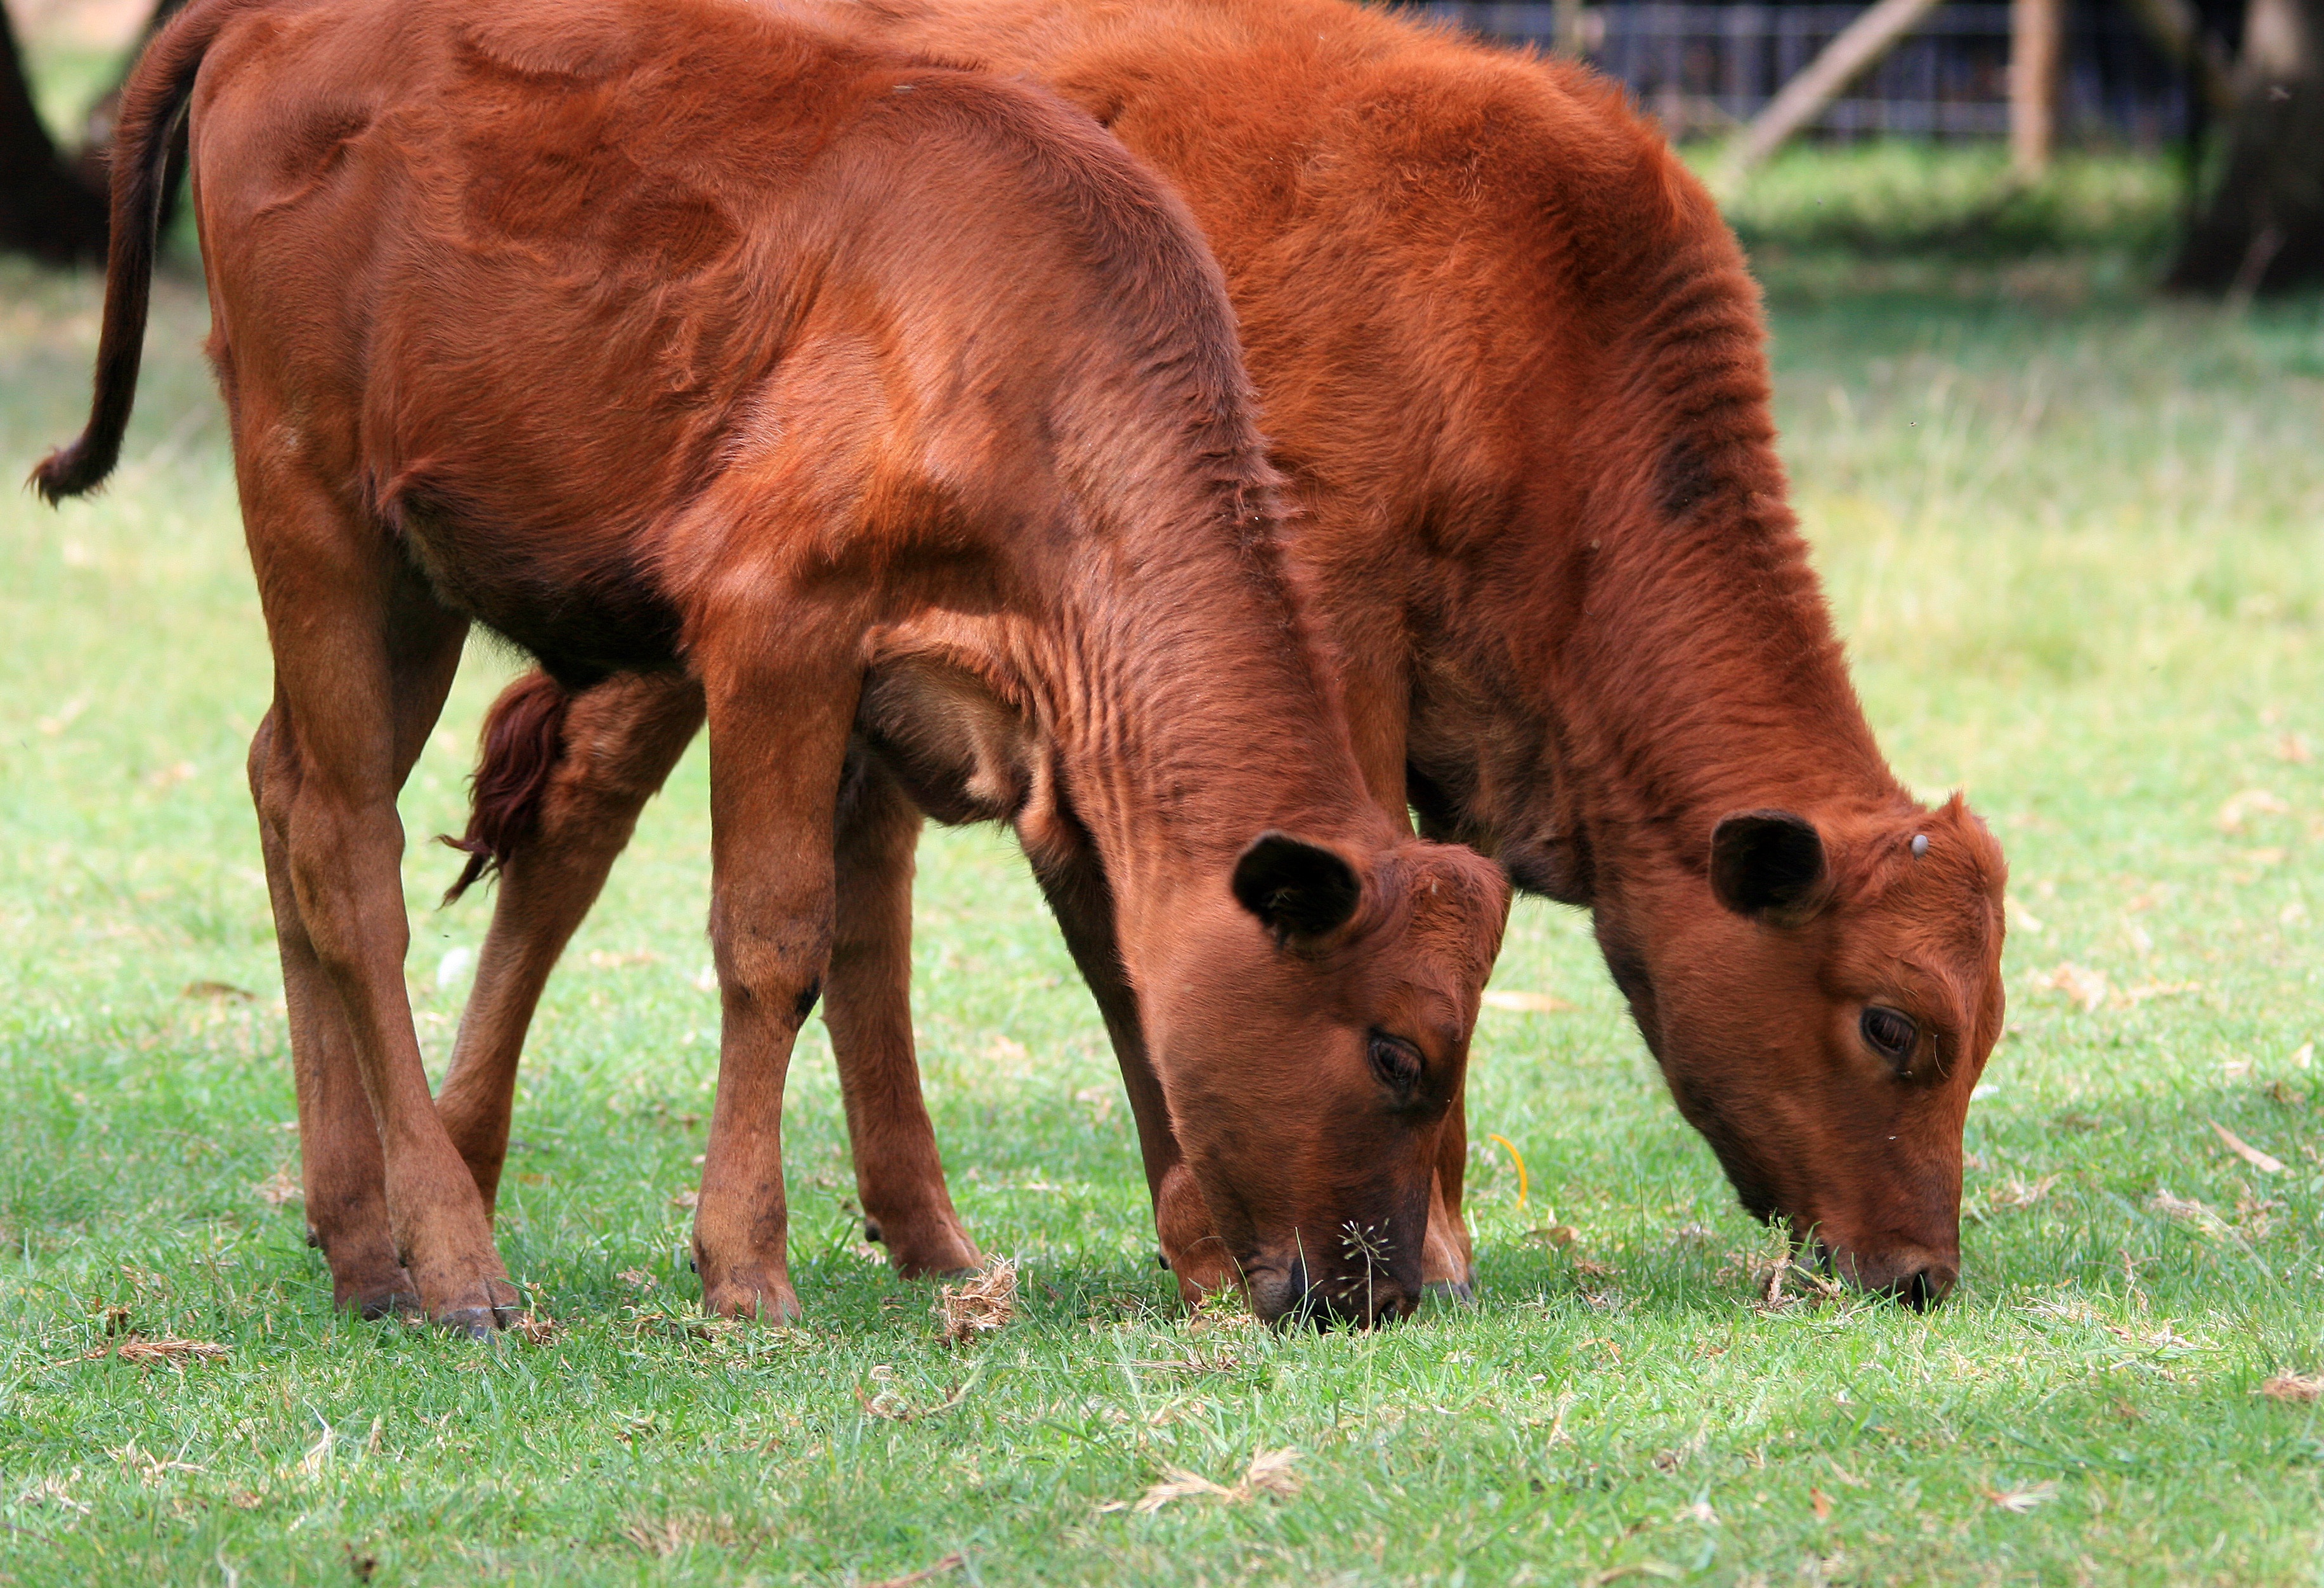
grass, farm, meadow, prairie, wildlife, herd, red, pasture, grazing, brown, mammal, bovine, fauna, calf, bull, eating, grassland, vertebrate, mare, bison, calves, cattle like mammal